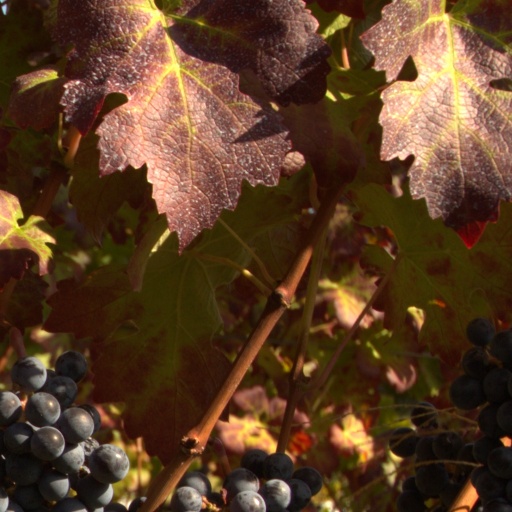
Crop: grape